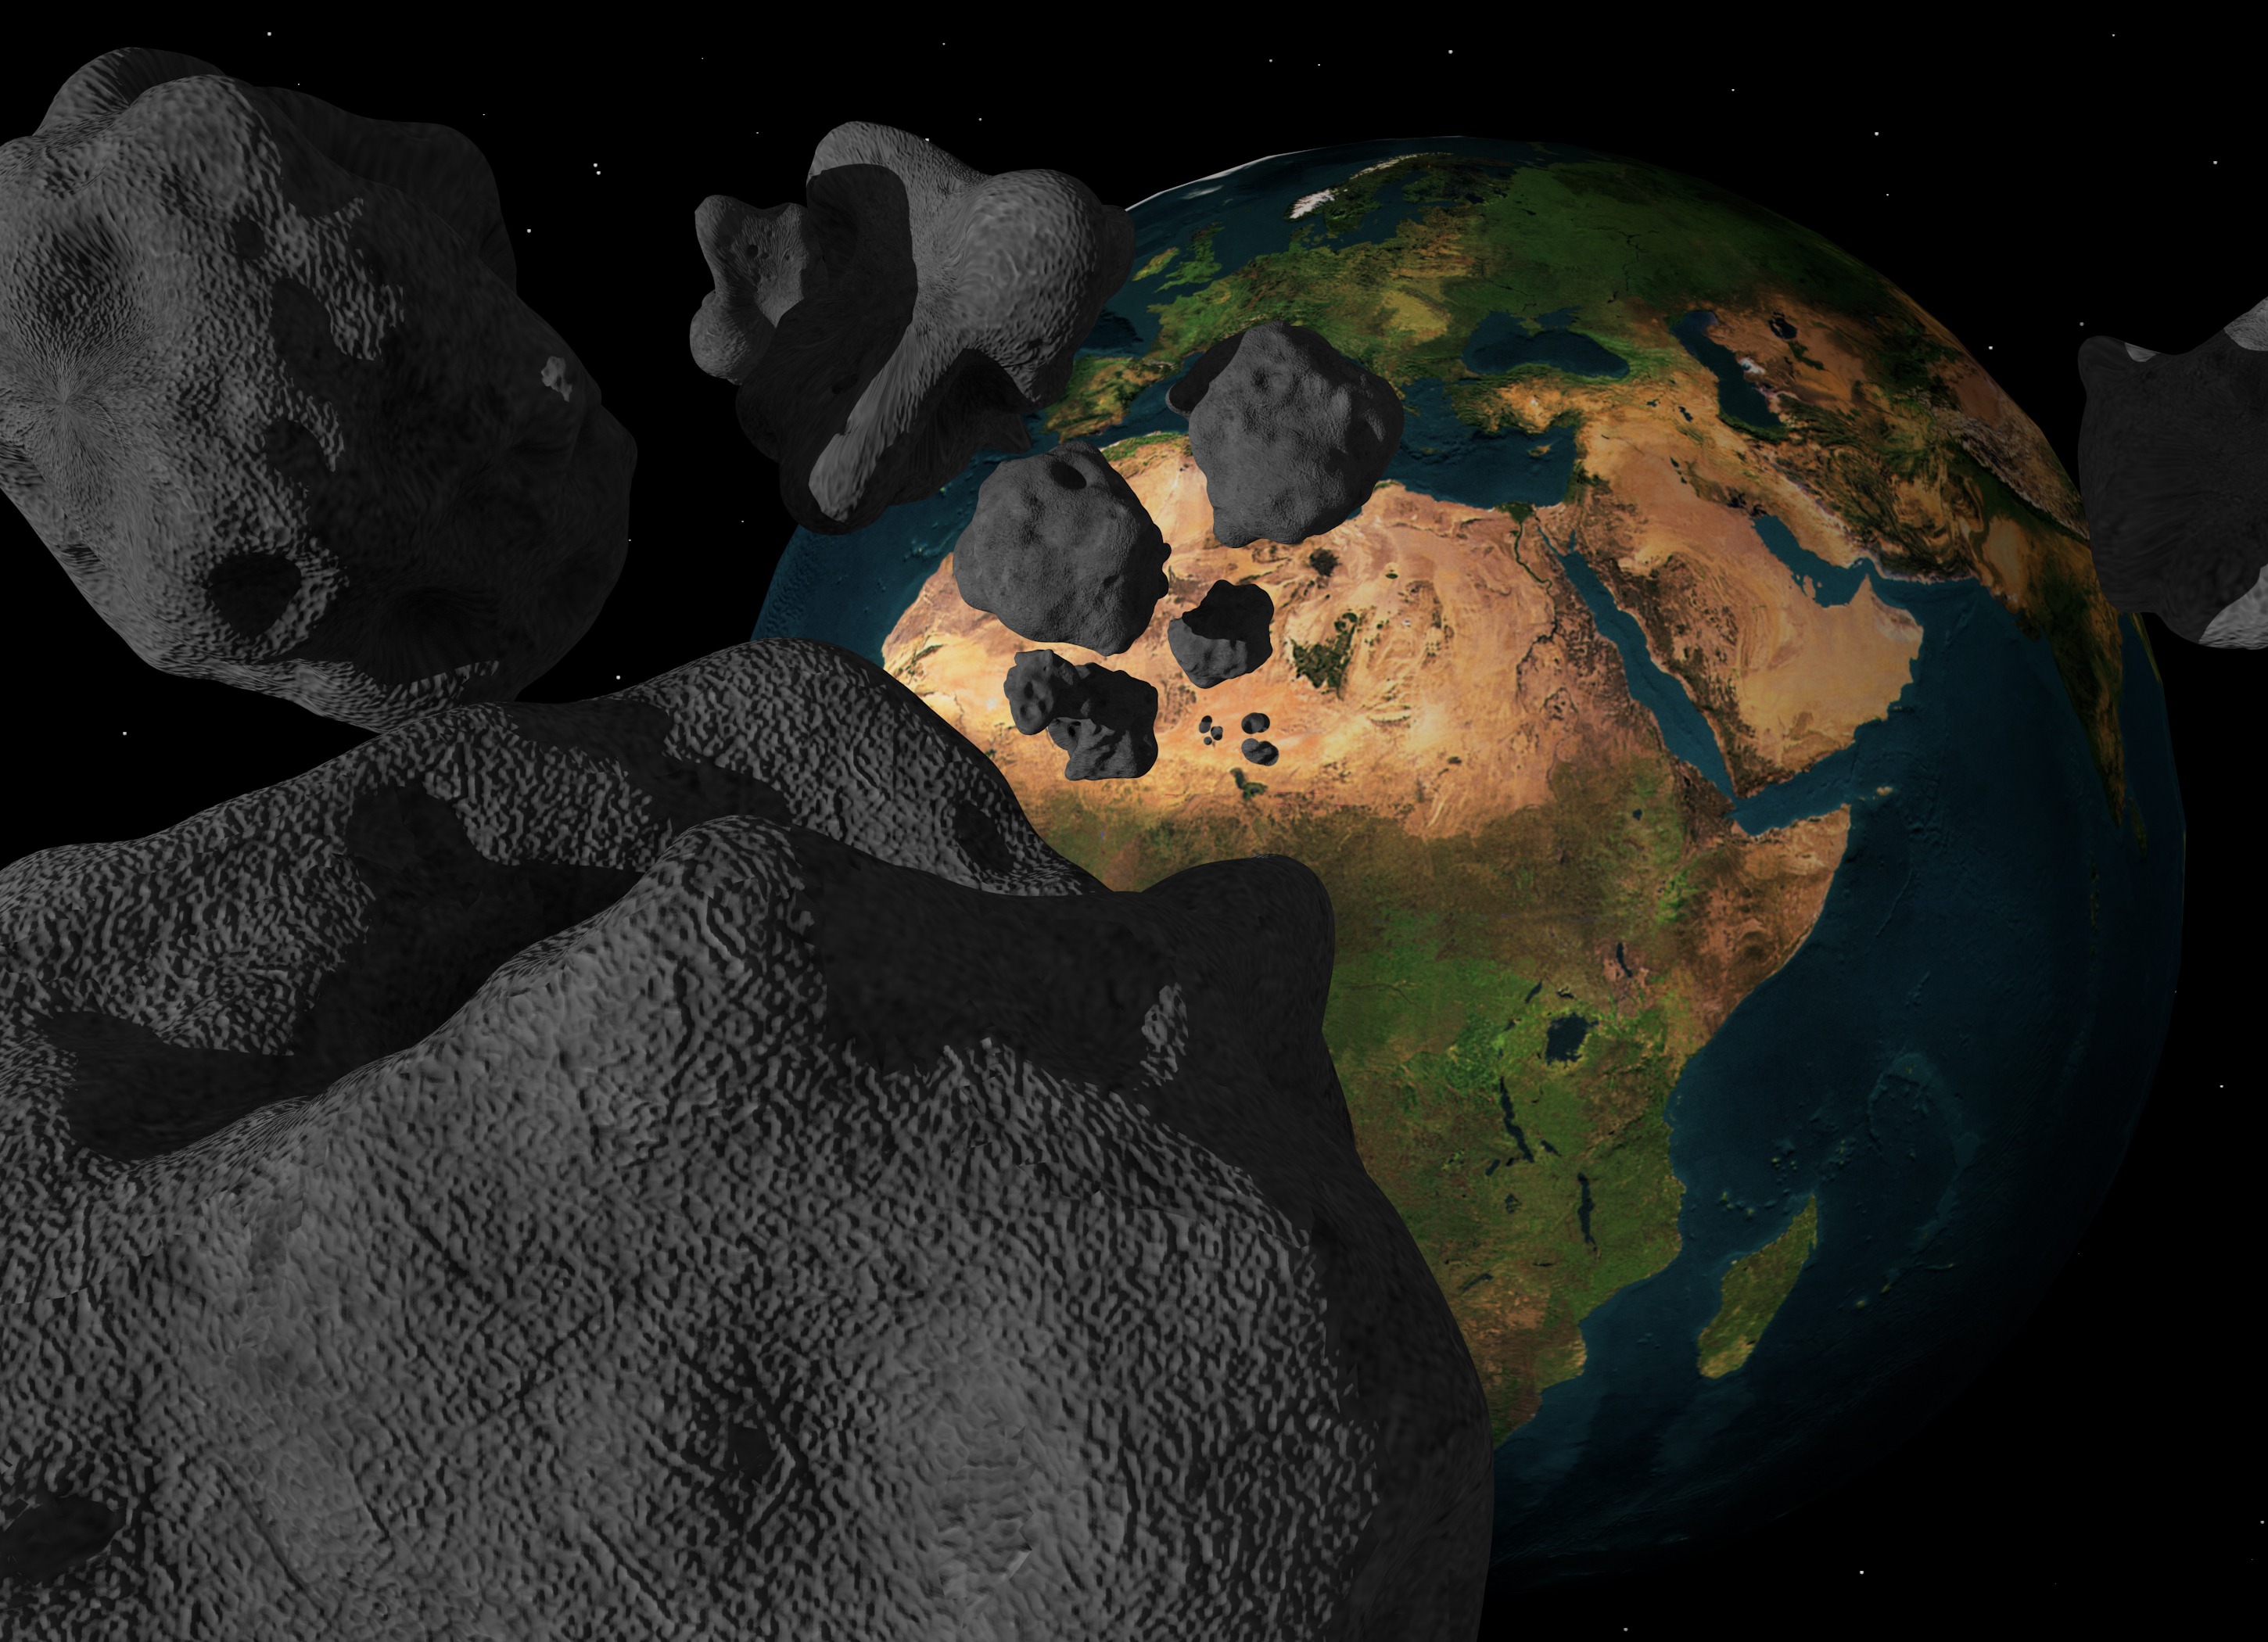
water, nature, light, sky, atmosphere, shooting star, space, shadow, contrast, darkness, death, meteor, globe, world, nasa, outer space, natural disaster, impact, earth, illustration, disaster, all, planet, fireball, comet, destruction, debris, risk, collapse, apocalypse, setting, asteroid, meteorite, screenshot, force of nature, end of the world, doomsday, end time, astronomical object, spouse, armageddon, crashing down, judgement day, mass destruction